Giraffe

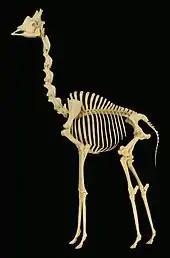
Giraffe skeleton on display at the Museum of Osteology, Oklahoma City

Fully grown giraffes stand tall, with males taller than females. The average weight is for an adult male and for an adult female. Despite its long neck and legs, its body is relatively short. The skin is mostly gray or tan, and can reach a thickness of . The long tail ends in a long, dark tuft of hair and is used as a defense against insects.